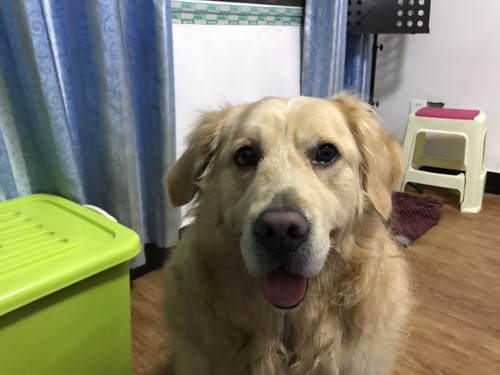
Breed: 5355-n000126-golden_retriever